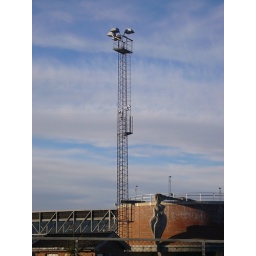
A closed down water recycling plant with antennas and strange maiden-sculptures with plaited hair rapped around the structure (Skien, Norway).